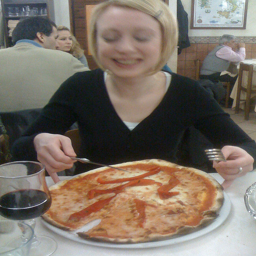
Lady with whole pizza in front of her with knife and fork in hand and a glass of red wine.
A woman is smiling as she eats her pizza.
A pretty young woman is enjoying a large pizza.
There is a lady smiling down at a pizza.
A woman is seen eating a pizza and smiling